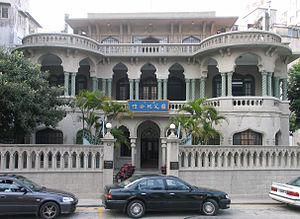
Lú Mùzhēn est la première femme du révolutionnaire chinois Sun Yat-sen.